Broel Museum

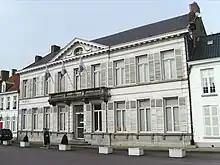
Building of the former Broel Museum

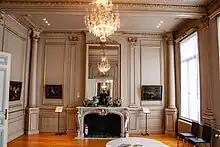
Broelmuseum interior

The Broel Museum (Broelmuseum) was an art museum, focusing on classical and applied arts of the 18th - 19th century. It was located on the Buda Island in Kortrijk, Belgium. The building was a converted 18th-century neoclassical mansion, located at 6 Broelkaai. The Treaty of Kortrijk was signed here in 1820. Since the end of 2014, the museum has closed its doors due to a lack of visitors. Under the name of 'Broelkaai 6', the location is being turned into a platform for visual arts, and is scheduled to reopen in 2018. It was the intention to merge the collection of the closed Broel Museum with that of the museum Kortrijk 1302 which is dedicated to the history of the Battle of the Golden Spurs.